Theodoxus fluviatilis

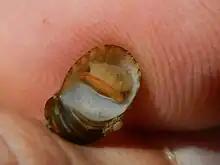
One egg capsule on the surface of a shell of a live "Theodoxus fluviatilis".

"Theodoxus fluviatilis", like all other species in the family Neritidae, has a radula which is of the rhipidoglossan type (a radula with many small marginal teeth which help "brush" food particles into the gullet). Zettler and colleagues (2004) and Zettler (2008) made SEM micrographs of the radula of this species.